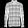
Label: Shirt